Centro Elettrotecnico Sperimentale Italiano

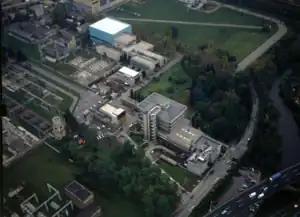
CESI Aerial view Milan Headquarters

CESI - Centro Elettrotecnico Sperimentale Italiano "Giacinto Motta" is a company that provides testing and certification services, energy consultancy, engineering and technology consulting for the electricity sector worldwide. CESI is headquartered in Milan, Italy and was founded in 1956. It currently has offices and laboratories in five continents and over 70 countries.